Thurston Hunt

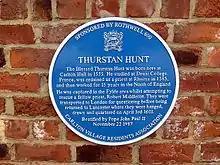
Blue plaque for Thurstan Hunt on Carlton Hall

Their names are inscribed on a plaque in Lancaster Castle dedicated to the Catholic Martyrs of Lancaster.